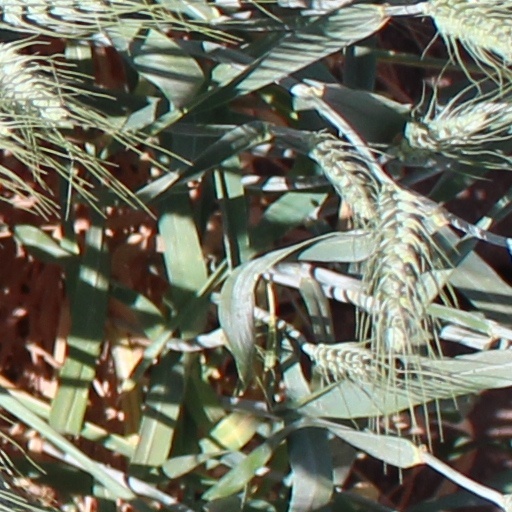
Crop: wheat